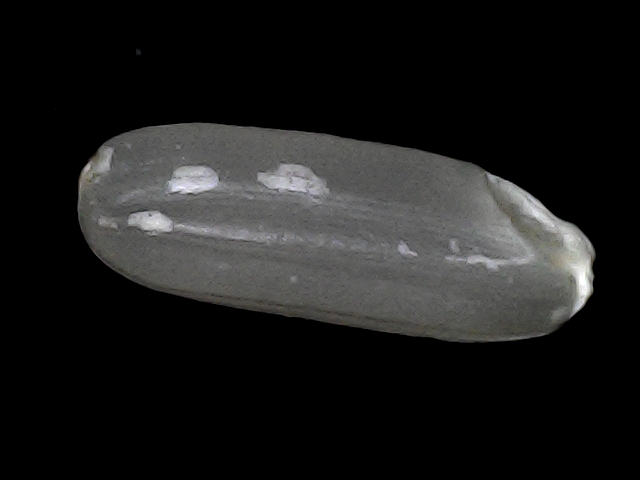
Rice variety: BD30